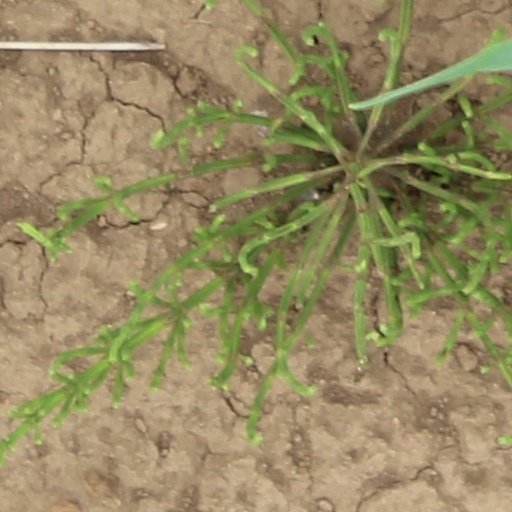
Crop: wheat